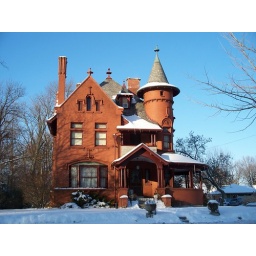
Fancy house with tower in Urbana, Ohio.